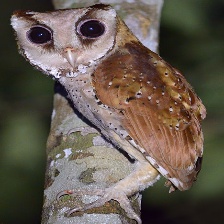
Species: ORIENTAL BAY OWL
Scientific name: PHODILUS BADIUS
ImageNet parent category: great_grey_owl